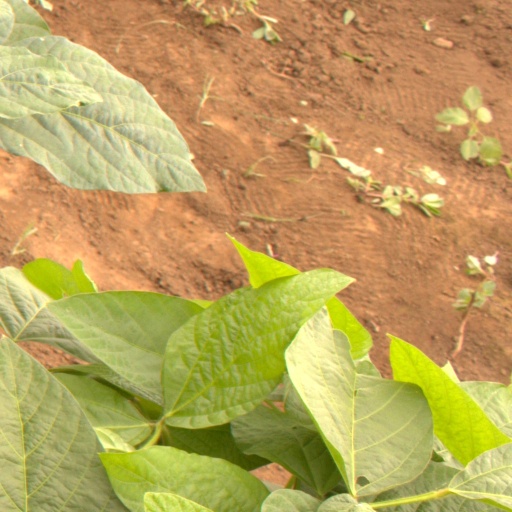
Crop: soybean